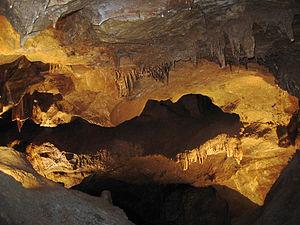
Cet article recense les sites inscrits au patrimoine mondial en Corée du Nord.